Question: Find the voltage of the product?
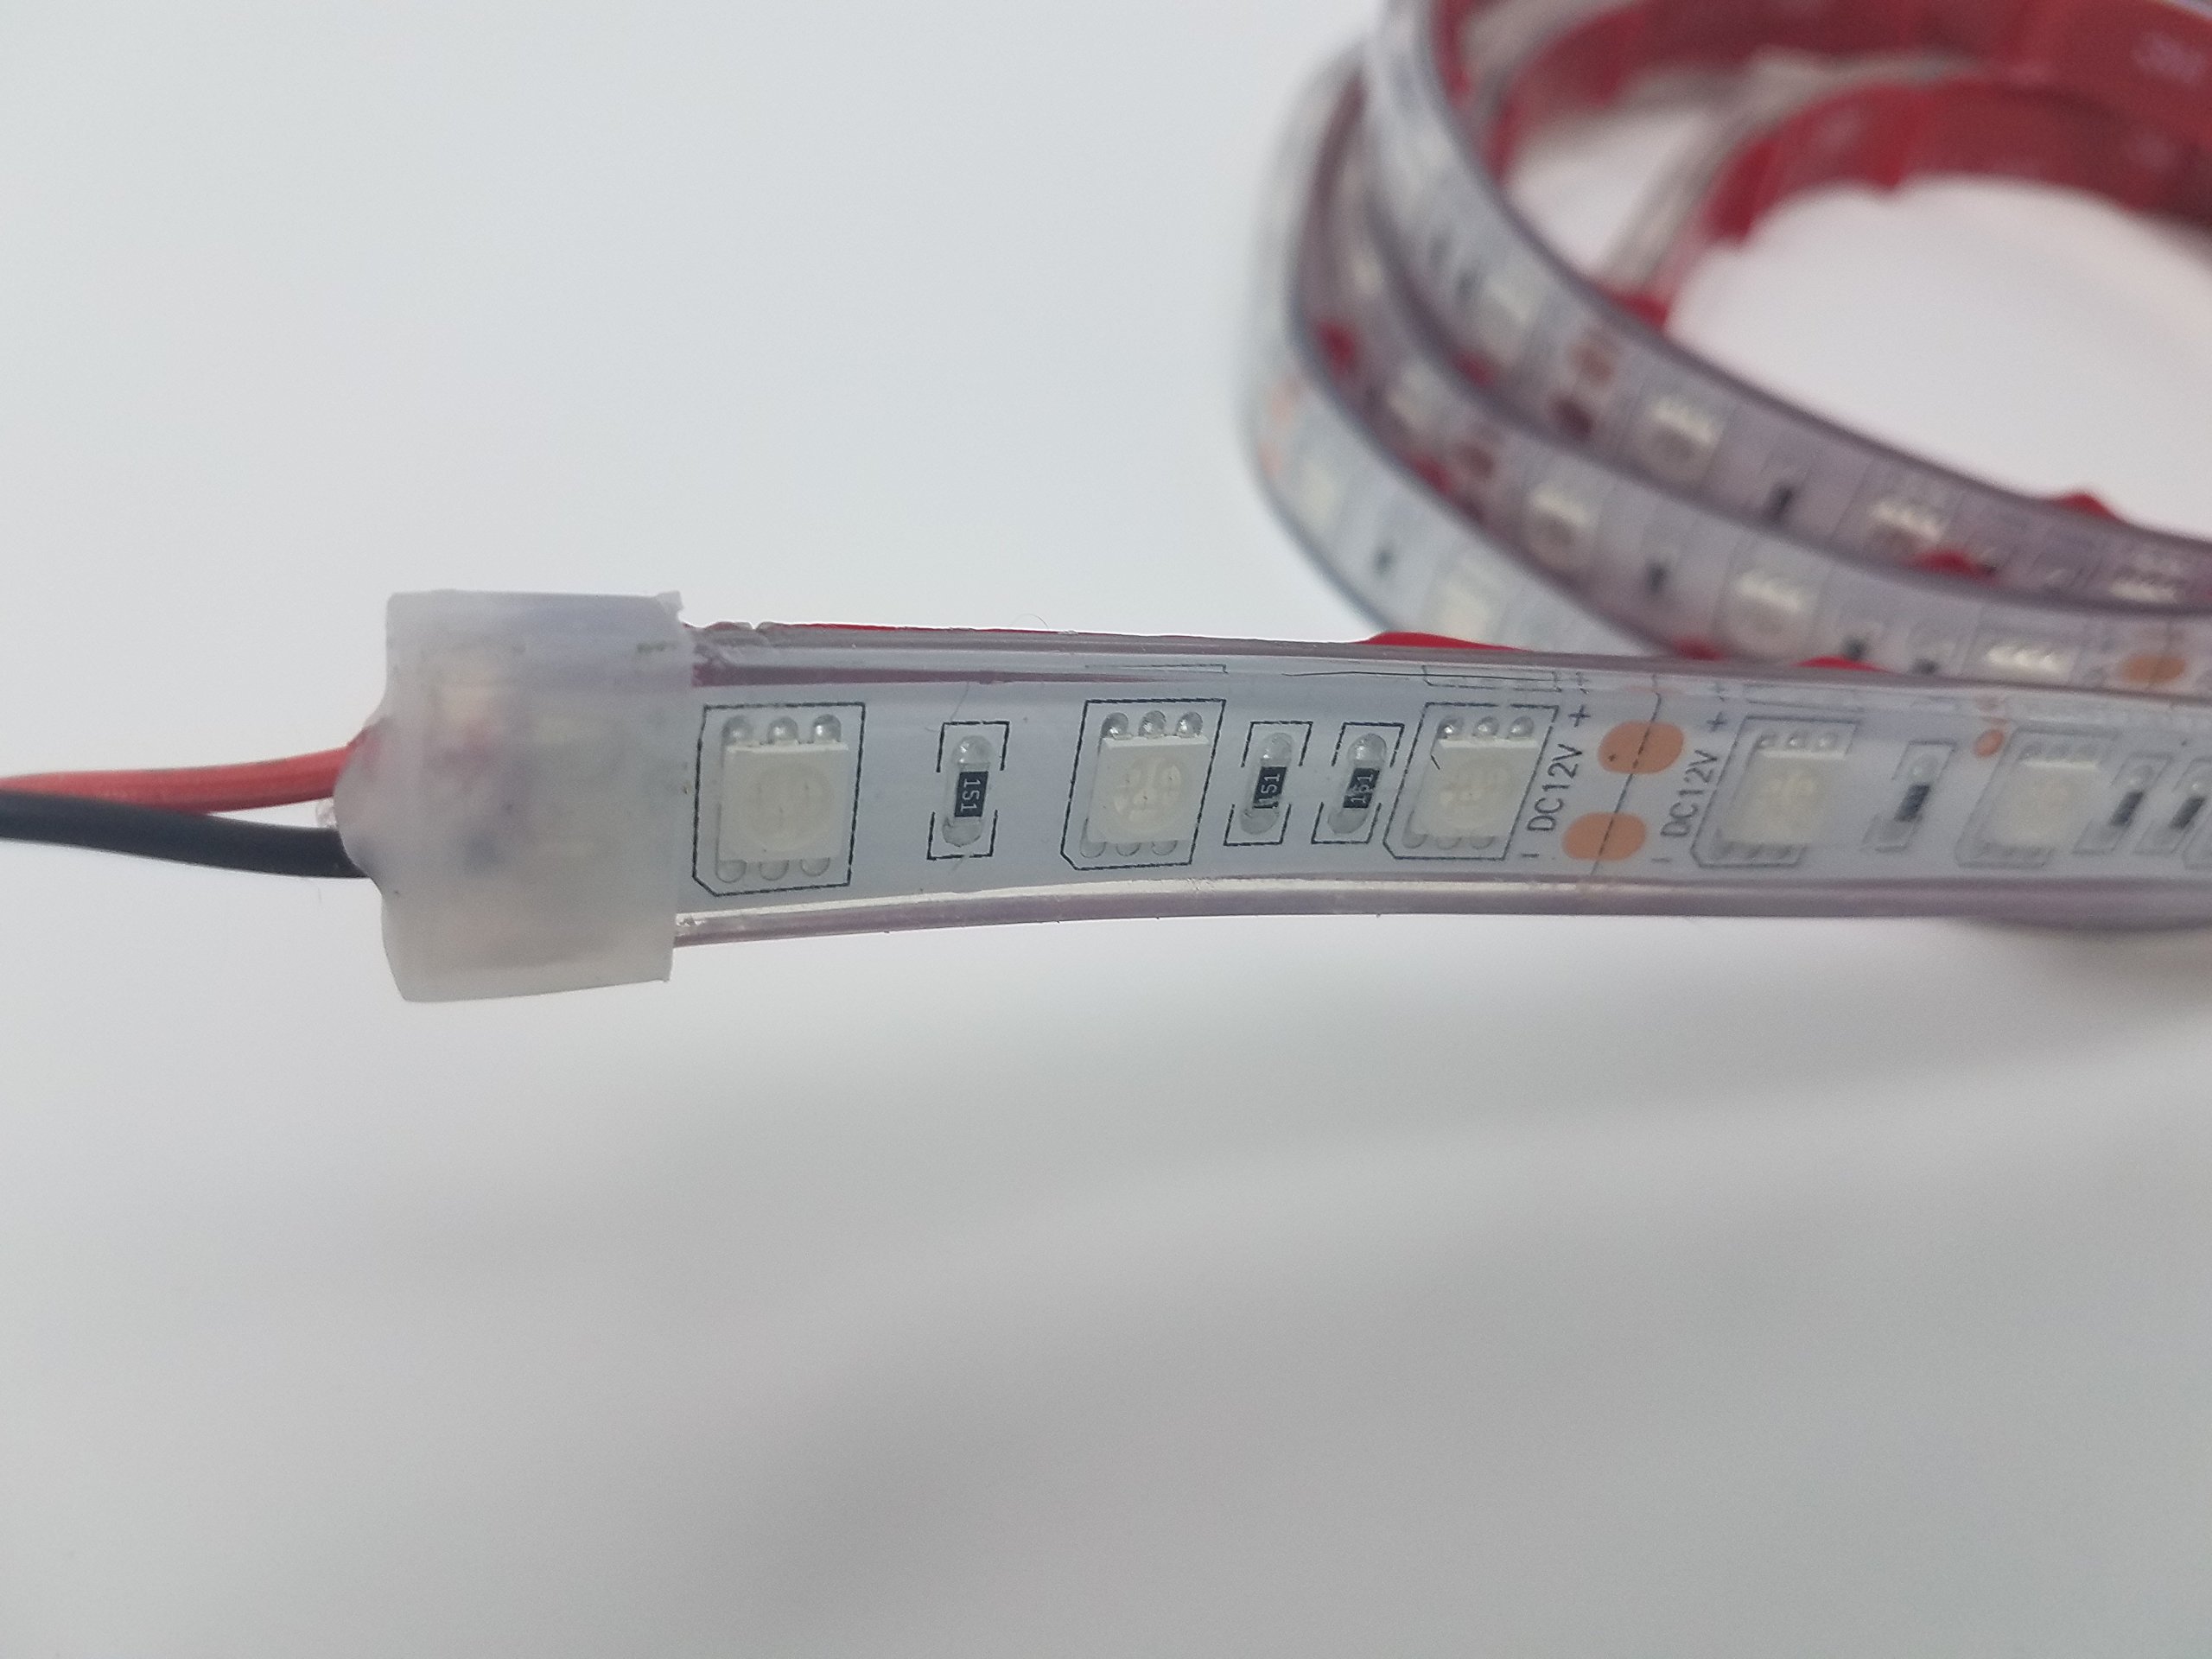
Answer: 12.0 volt